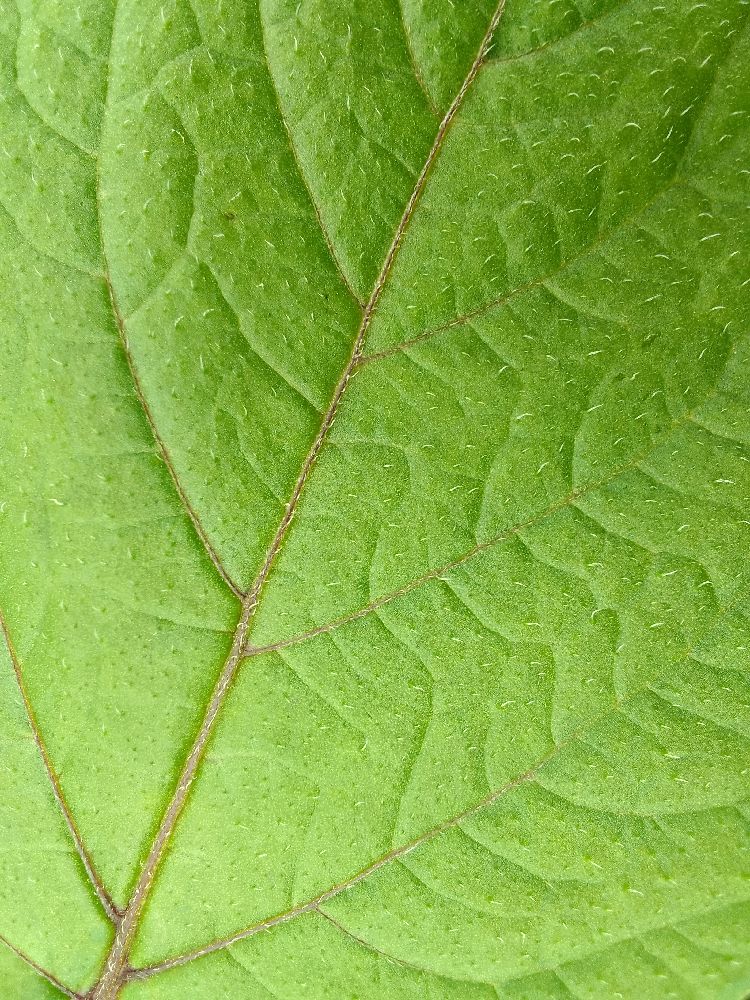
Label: Healthy